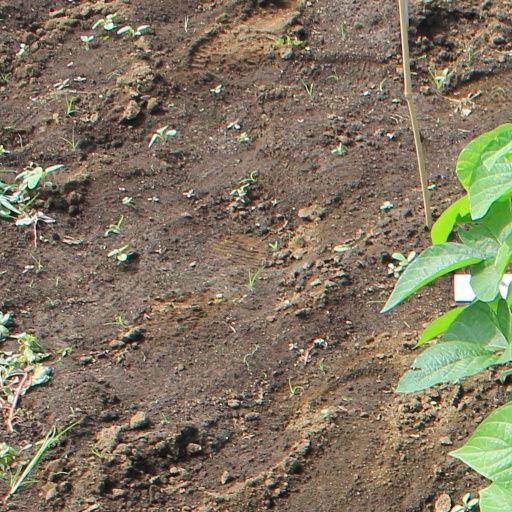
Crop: soybean